Martinus Hamconius

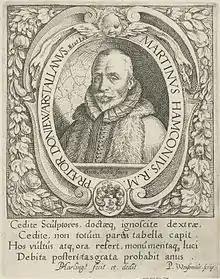
Portrait by Arnoud van Halen,

Maarten Hamckema ( in Follega – 1620), sometimes anglicized as Marten Hamkes and mainly known by his pen name Martinus Hamconius, was a Frisian writer, poet and historian best known for his apocryphal history books on the Kingdom of Frisia.